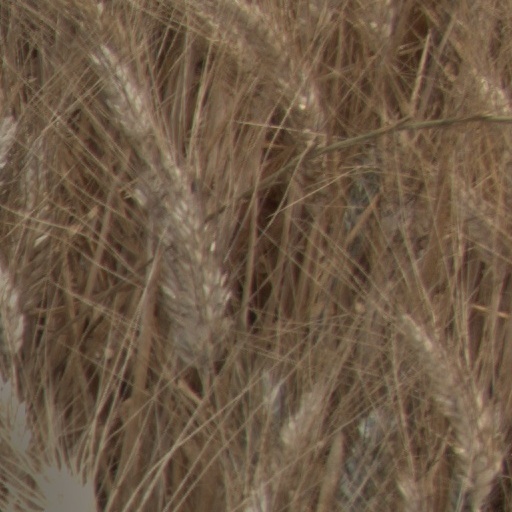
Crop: wheat